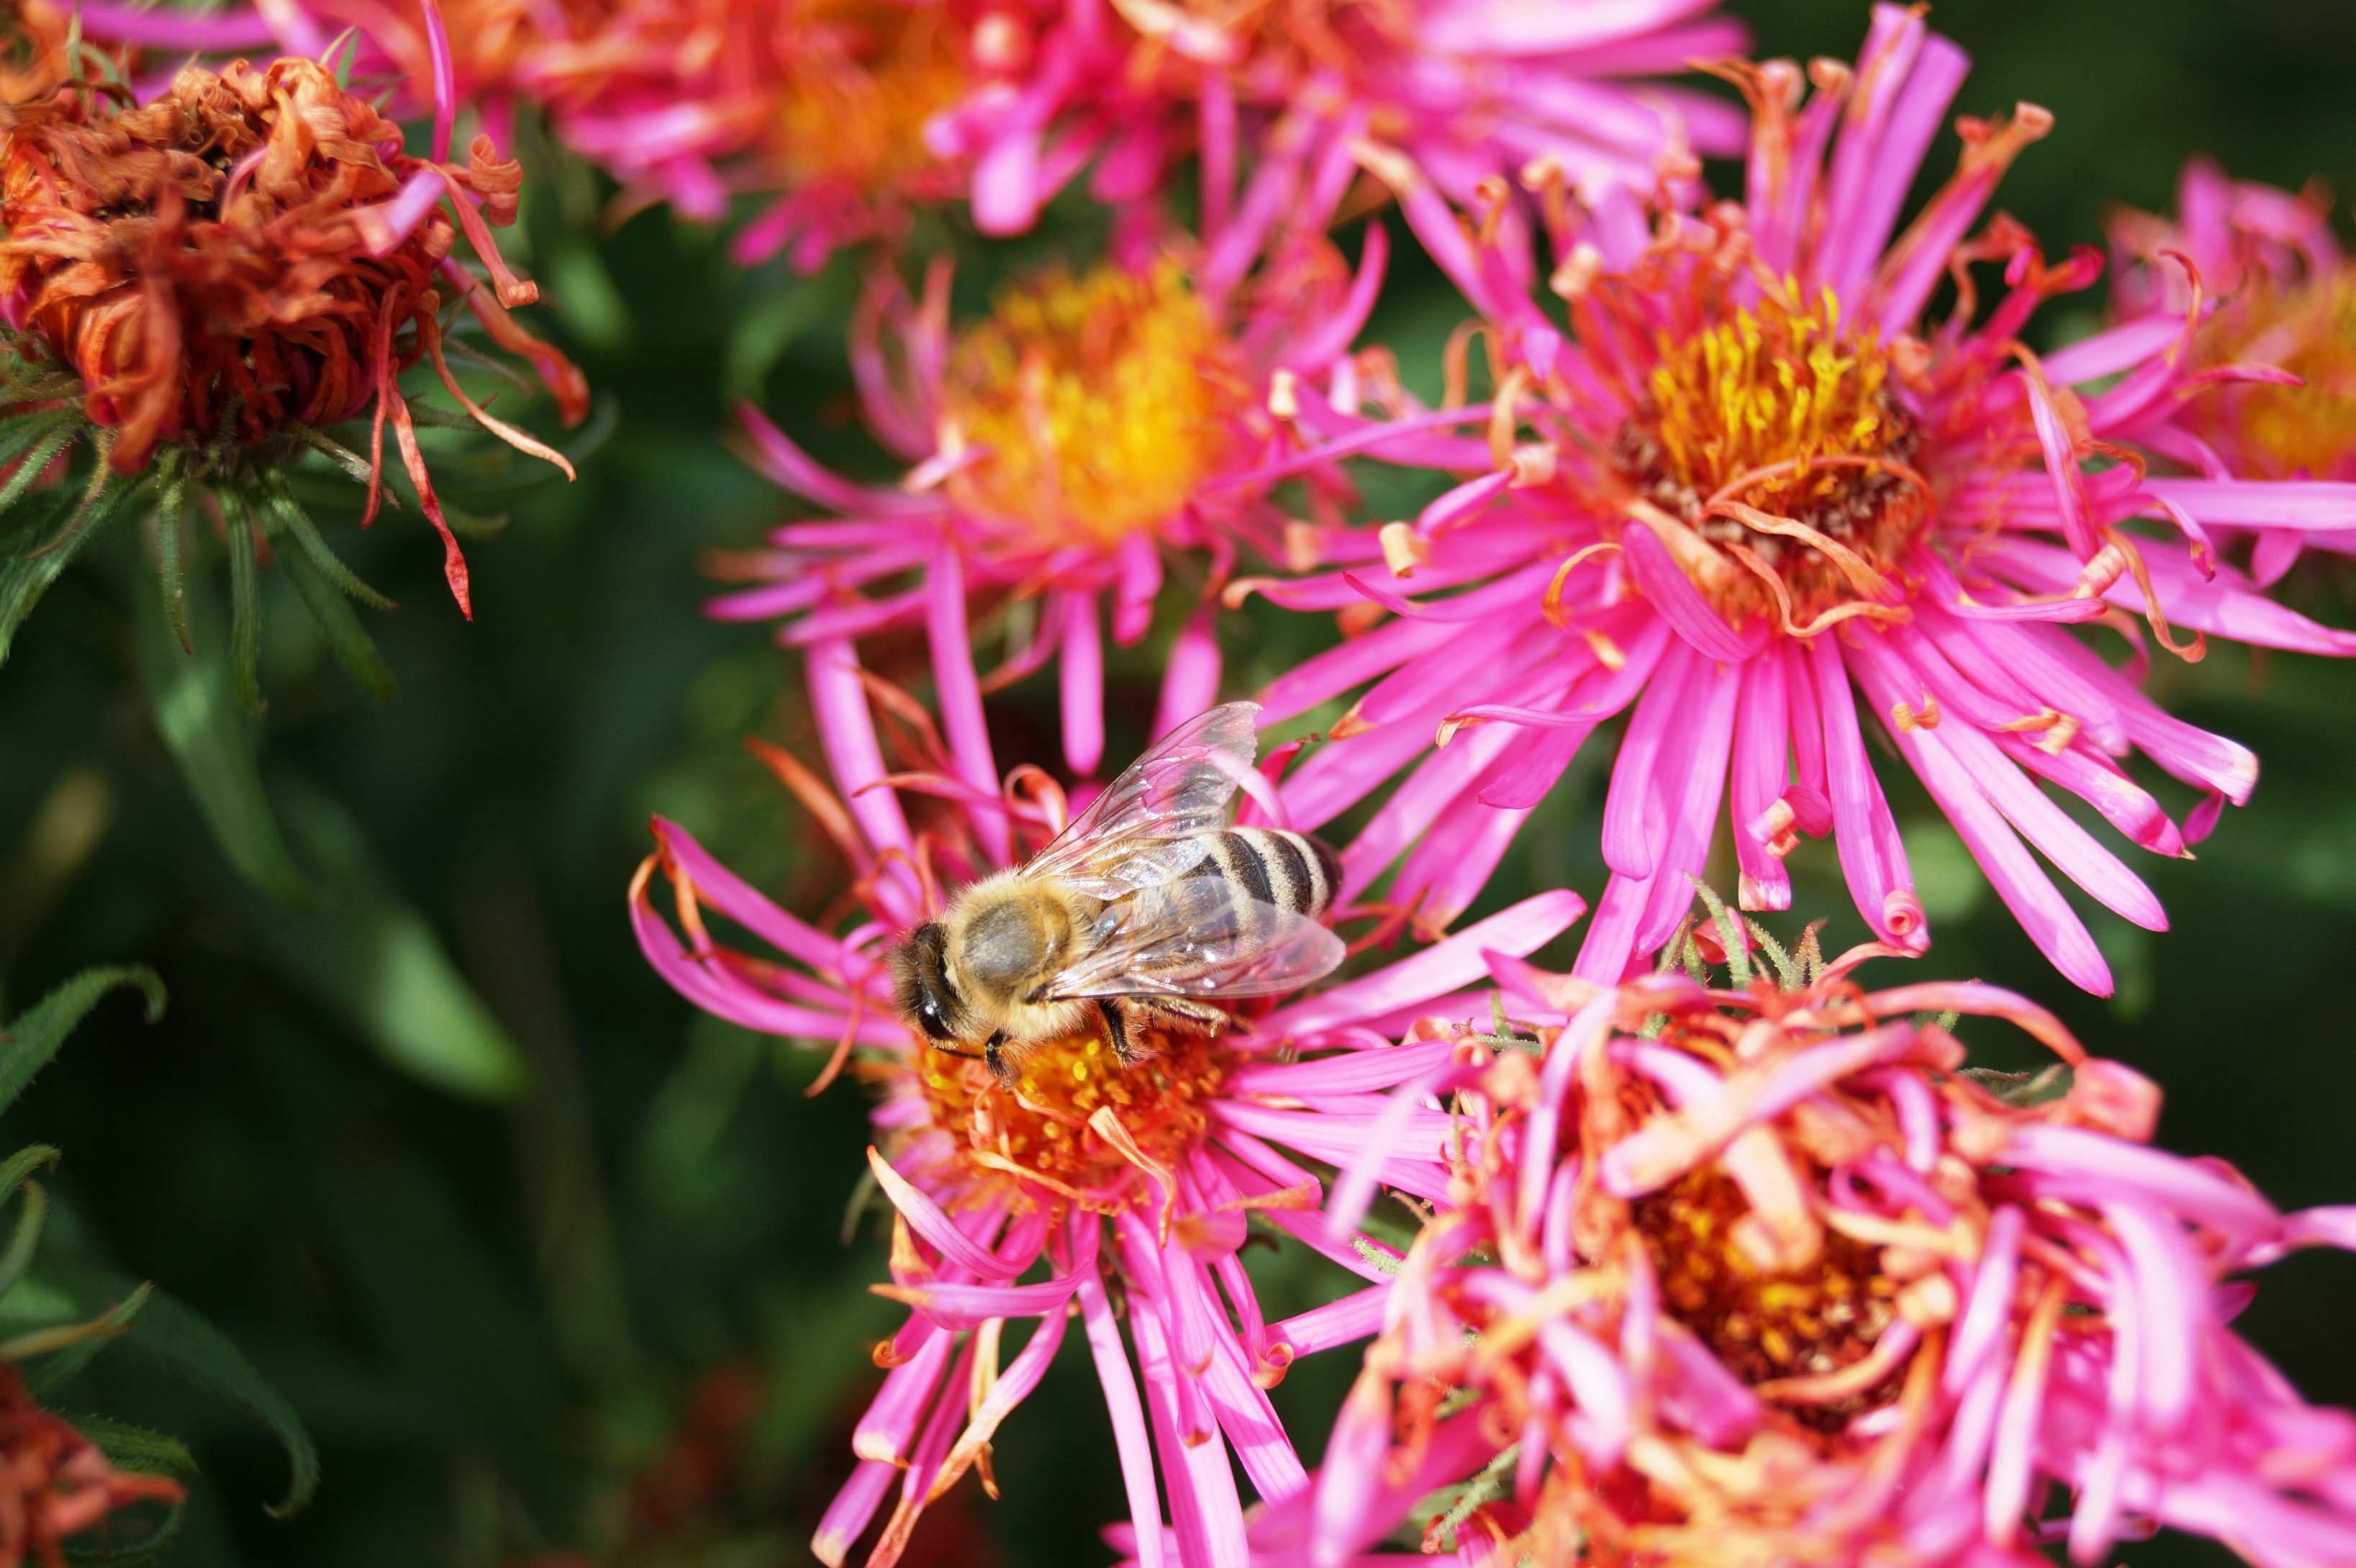
nature, blossom, plant, flower, petal, bloom, pollen, insect, botany, flora, invertebrate, wildflower, aster, bee, nectar, macro photography, flowering plant, honey bee, daisy family, herbstaster, land plant, membrane winged insect